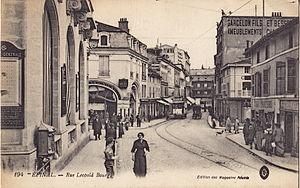
Carte postale ancienne éditée par les Magasins réunis, n°194
Le réseau de tramway d'Épinal est un ancien réseau de transport urbain desservant la ville d'Épinal, dans le département des Vosges. Il a fonctionné de façon éphémère de 1906 à 1914, dans le cadre de la réglementation de la loi du 11 juin 1880 relative aux voies ferrées d'intérêt local et aux tramways.
L'histoire d'Épinal inventorie, étudie et interprète l'ensemble des événements du passé liés à cette ville.
Épinal est une commune française située dans le département des Vosges, en région Grand Est. Préfecture, elle se situe au sud de la région historique et culturelle de Lorraine. Épinal est traversée par la Moselle, un affluent du Rhin.